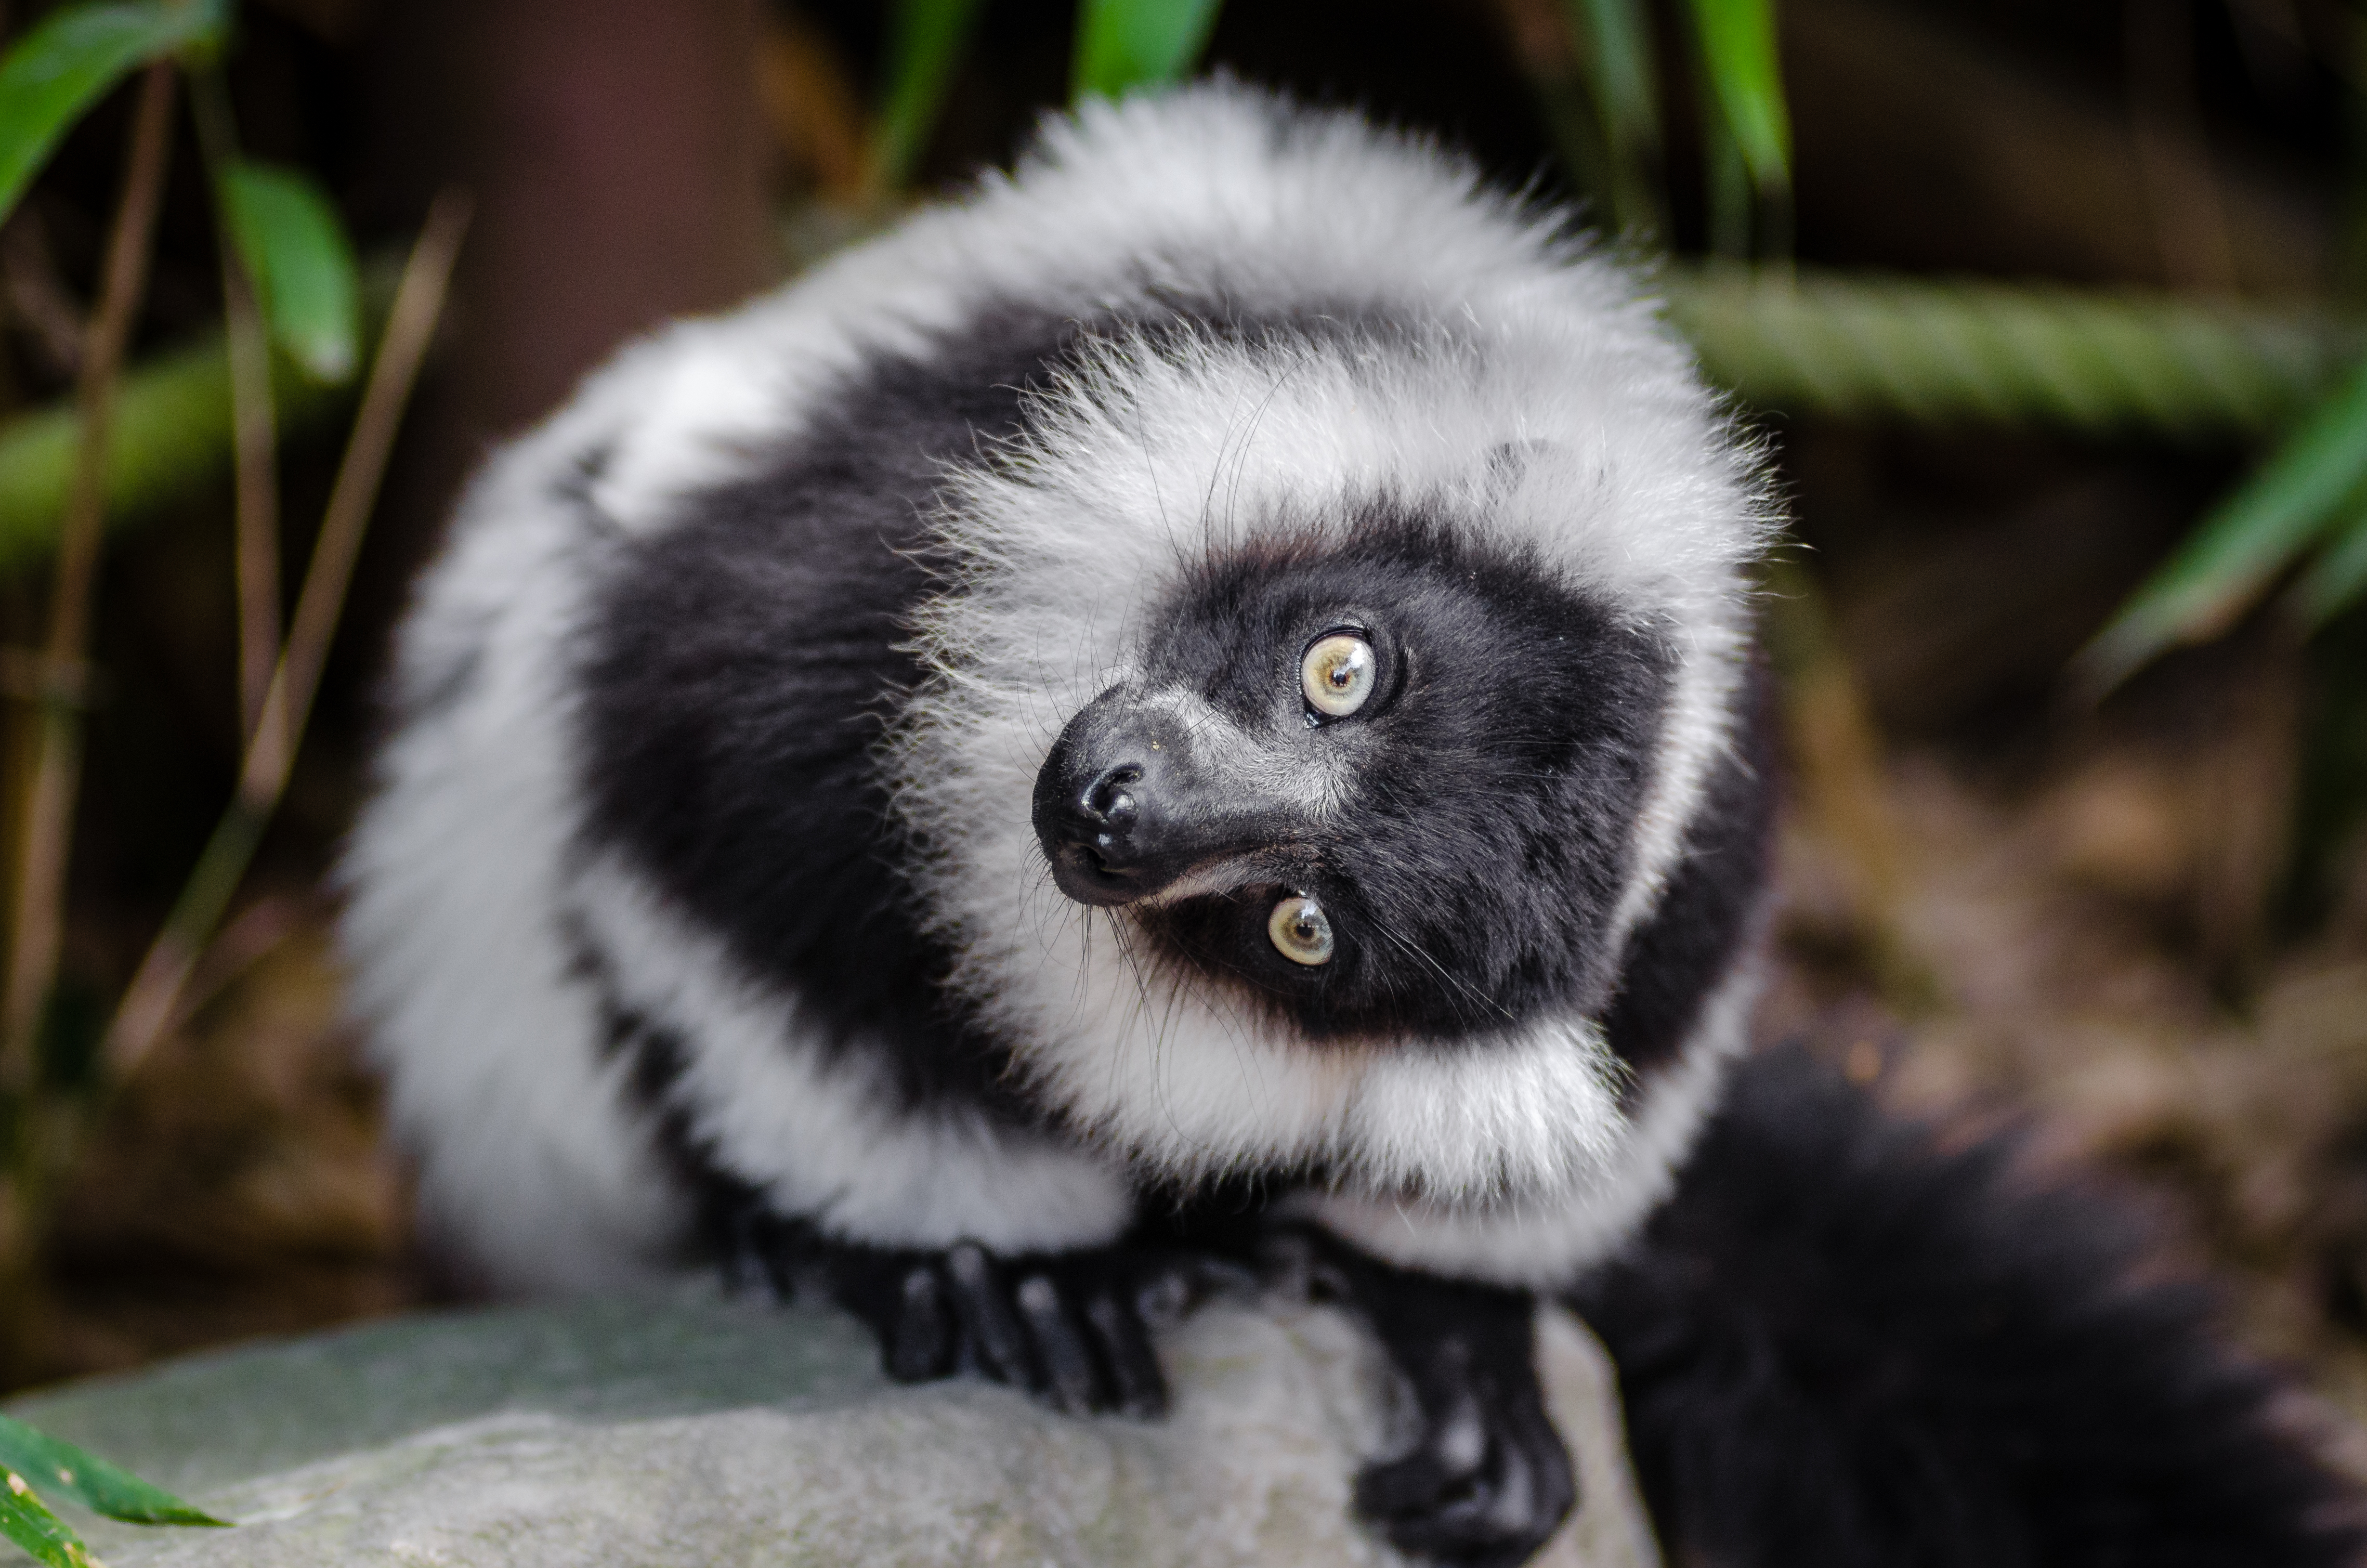
animal, wildlife, zoo, mammal, fauna, primate, madagascar, vertebrate, lemur, marmoset, new world monkey